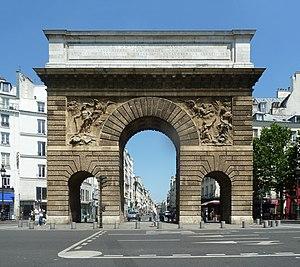
Le 10ᵉ arrondissement de Paris est un des vingt arrondissements de Paris, situé sur la rive droite de la Seine.